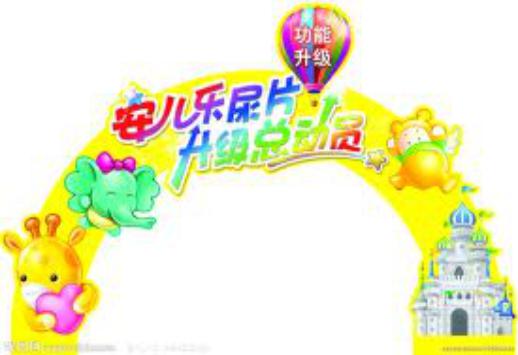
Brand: anerle
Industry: Necessities